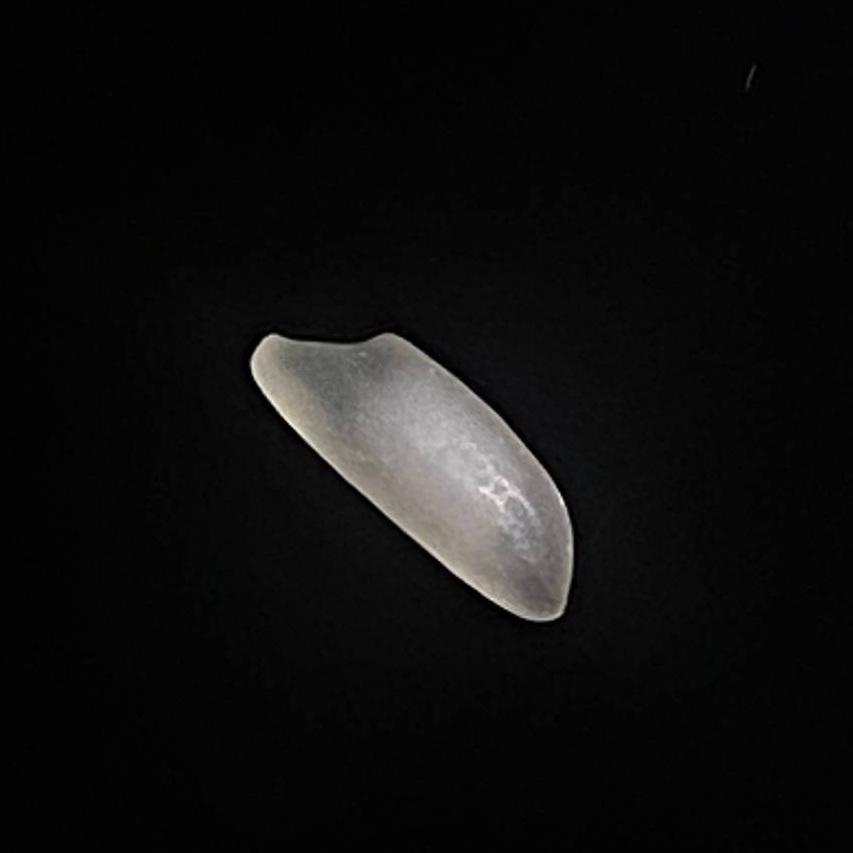
Rice variety: Najirshail